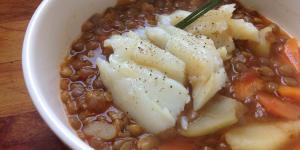
lentejas con bacalao